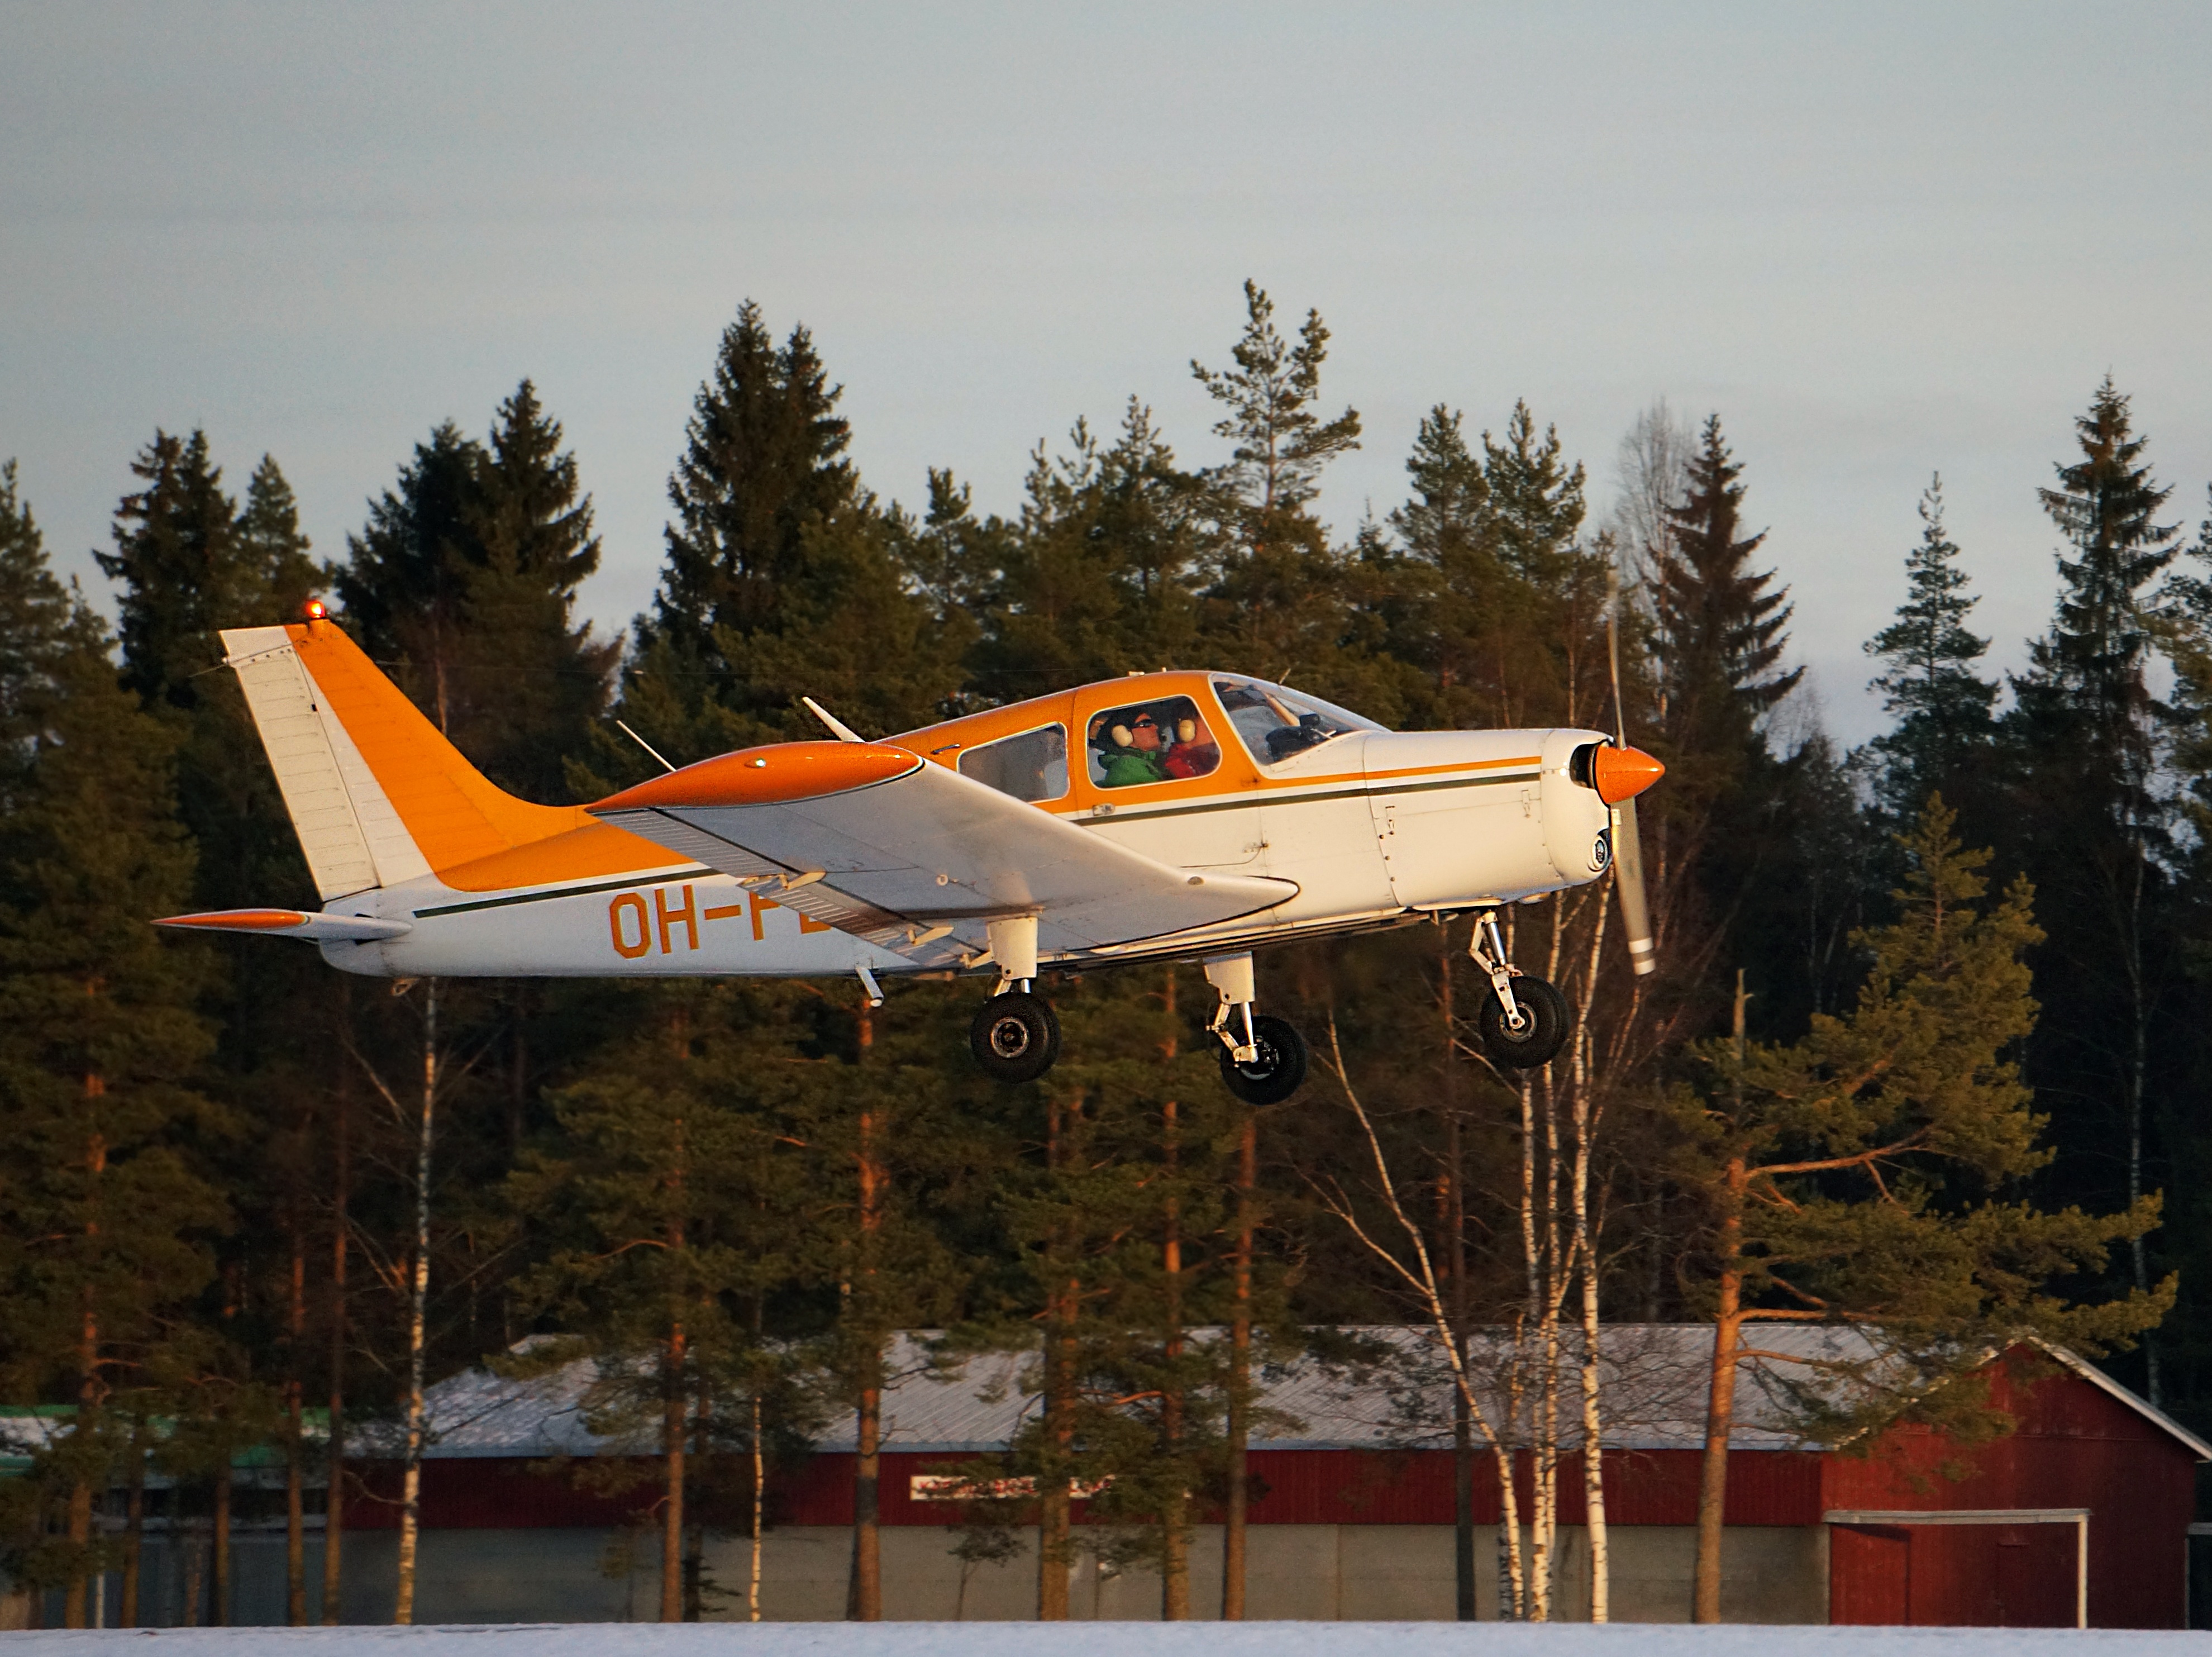
wing, airplane, aircraft, vehicle, aviation, flight, light aircraft, model aircraft, monoplane, a propeller plane, nousukiito, atmosphere of earth, ultralight aviation